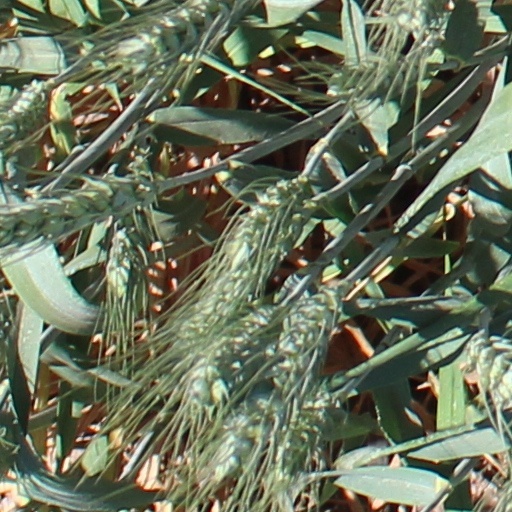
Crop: wheat